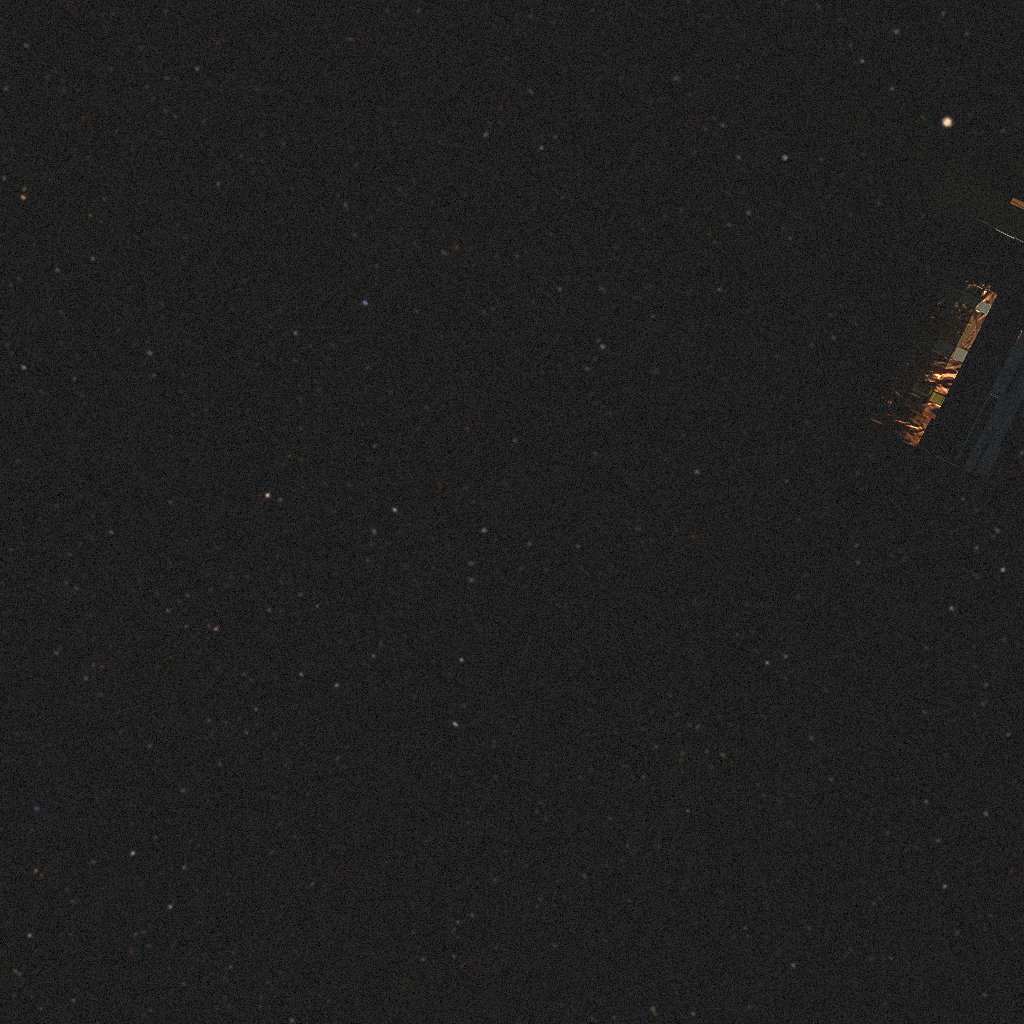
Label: soho